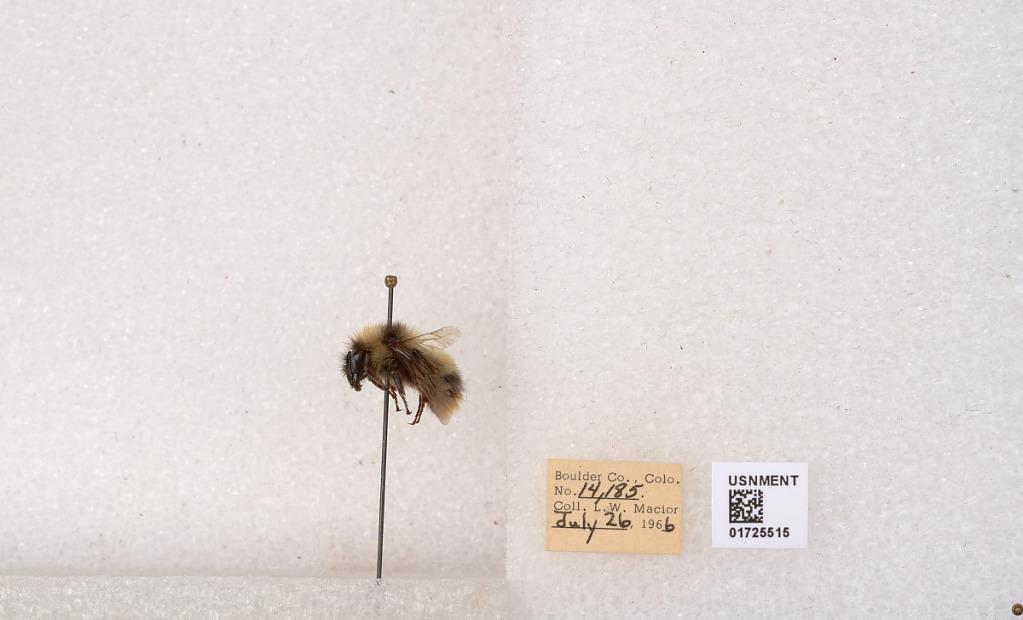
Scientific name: Bombus kirbyellus
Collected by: L. Macior
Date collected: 1966-7-26
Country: United States
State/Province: Colorado
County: Boulder
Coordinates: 40.0925, -105.358